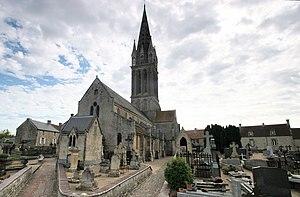
Eglise de Langrune sur Mer, Calvados, France
Cette liste regroupe une partie des monuments historiques du Calvados.
L'église Saint-Martin est une église catholique située à Langrune-sur-Mer, en France.
Langrune-sur-Mer est une commune française située dans le département du Calvados en région Normandie, peuplée de 1 824 habitants.